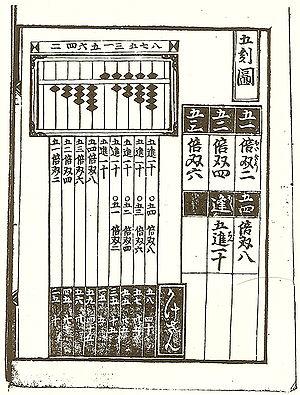
Les mathématiques japonaises concernent les méthodes et résultats mathématiques développés au Japon durant l’époque d'Edo. Le terme Wasan, de Wa signifiant « Japon » et San, « mathématiques », est un néologisme créé dans les années 1870 par opposition au terme yosan désignant les théories occidentales.